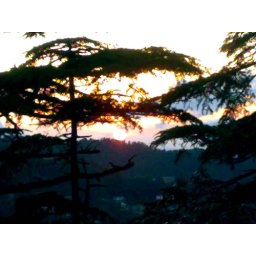
A golden Sunset from Shimla, India...It is also a femous hill station in Northern India.